Rod Humphries

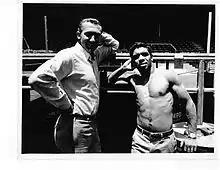
Rod Humphries with Lionel Rose

At age 25, Humphries teamed with Lionel Rose, an Australian Aborigine then 19 years of age, to write Rose's life story in the book "Lionel Rose: Australian", which told how Rose, who came from tough beginnings in the Australian outback, won the world bantamweight boxing title from the seemingly unbeatable hometown champion, Masahiko "Fighting" Harada, in Tokyo, Japan, on 27 February 1968. Humphries was also head writer and assistant producer of the Australian national television show "This Is Your Life", (a franchise of Ralph Edwards' iconic American show ), for the first 100 shows from its beginning in 1975 through 1977, when he moved to the United States. He was offered a writing job on the show after he helped the producers to prepare for the first show to air, the life of Lionel Rose, on 14 September 1975. Humphries was introduced on the show.